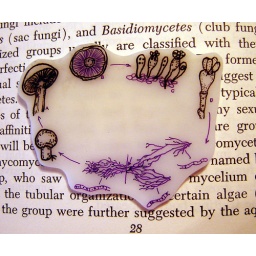
on shrink plastic in permanent colored ink. image from vintage plant biology book. will become a pin.